Hayling Island

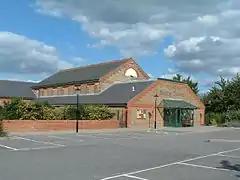
Station Theatre, West Town, Hayling Island

Hayling Golf Club has been voted in the top 100 golf courses in the UK. A traditional links course, although relatively short by modern standards, the strong prevailing south-westerly winds, fast greens, gorse bushes and traditional deep links bunkers make this a stern test for any golfer.